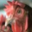
Label: bird